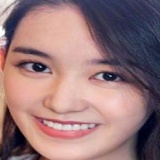
diễn viên Tưởng Y Y